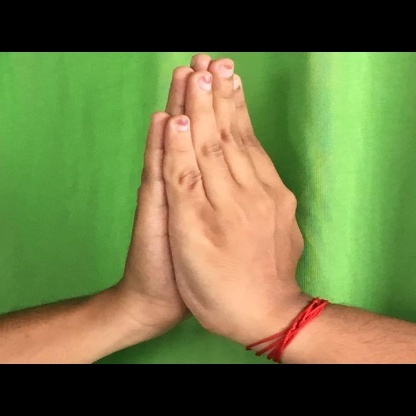
Mudra: Anjali